Theodore Roosevelt

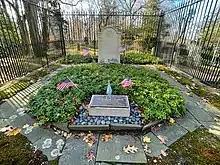
Theodore and Edith Roosevelt's Grave at Youngs Memorial Cemetery

In August 1910, Roosevelt escalated the rivalry with a speech at Osawatomie, Kansas, which was the most radical of his career. It marked his public break with Taft and conservative Republicans. Advocating a program he called the "New Nationalism", Roosevelt emphasized the priority of labor over capital interests and the need to control corporate creation and combination. He called for a ban on corporate political contributions. Returning to New York, Roosevelt began a battle to take control of the state Republican party from William Barnes Jr.. Taft had pledged his support to Roosevelt in this endeavor, and Roosevelt was outraged when Taft's support failed to materialize at the 1910 state convention. Roosevelt campaigned for the Republicans in the 1910 elections, in which the Democrats gained control of the House for the first time since 1892. Among the newly elected Democrats was New York State senator Franklin D. Roosevelt, who argued he represented his distant cousin's policies better than his Republican opponent.